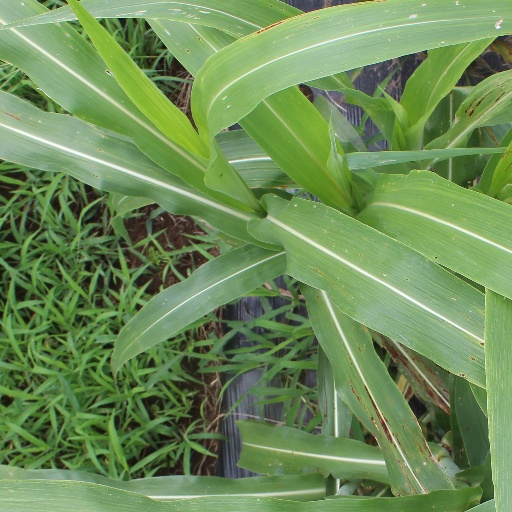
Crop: sorghum